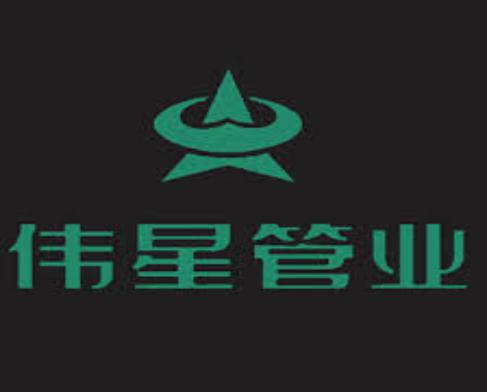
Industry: Others